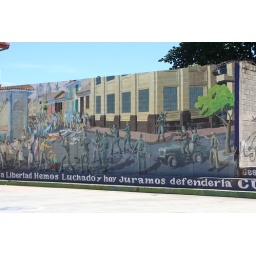
A mural on a university building wall in Leon